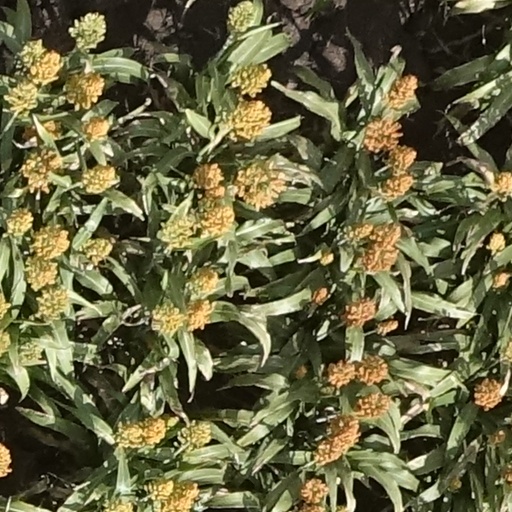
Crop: sorghum